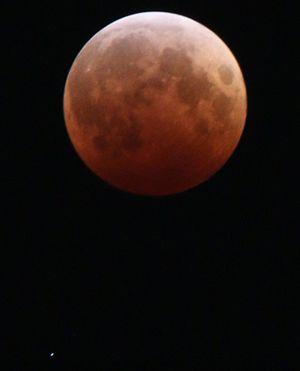
L'éclipse lunaire du 8 octobre 2014 est la deuxième éclipse de Lune de l'année 2014. Il s'agit d'une éclipse totale. Elle est la seconde d'une tétrade, soit une série de quatre éclipses consécutives ayant chacune lieu à environ six mois d'intervalle. La précédente s'est produite le 15 avril 2014 ; et les deux dernières, le 4 avril et le 28 septembre 2015.